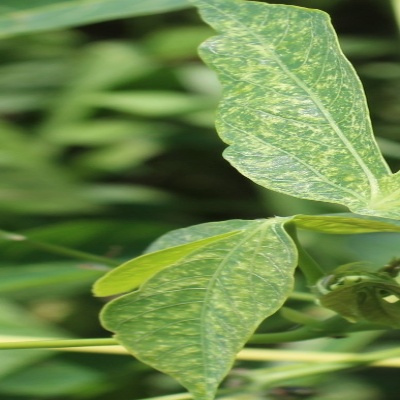
Crop: Cassava
Condition: green mite